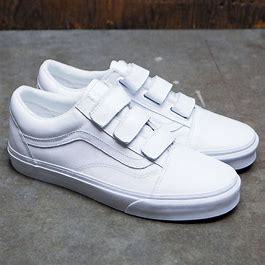
Brand: Vans
Model: Old Skool V